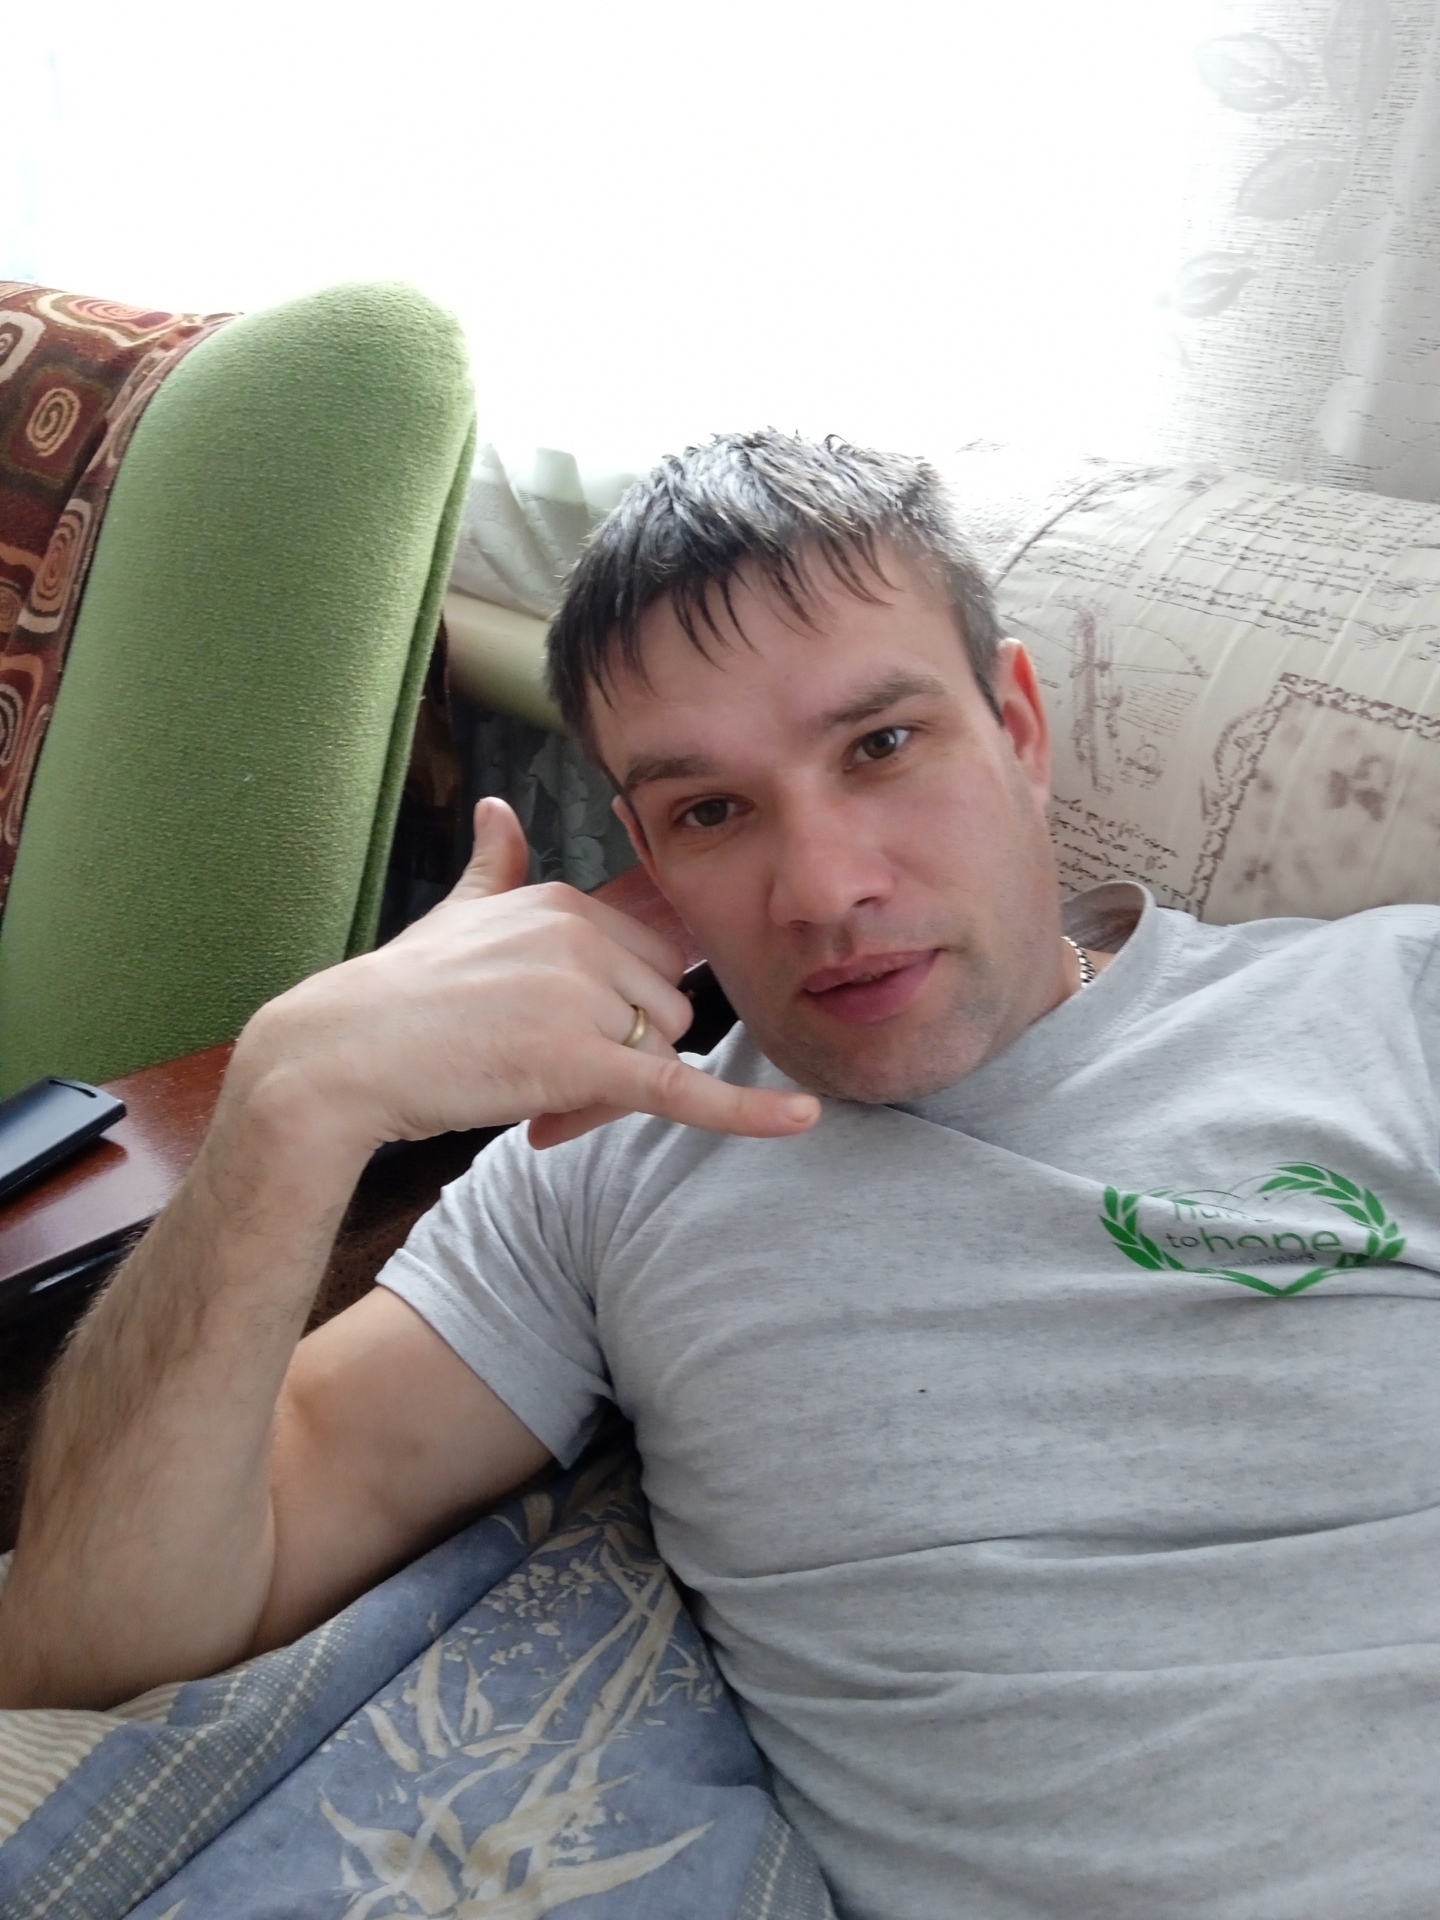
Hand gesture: call